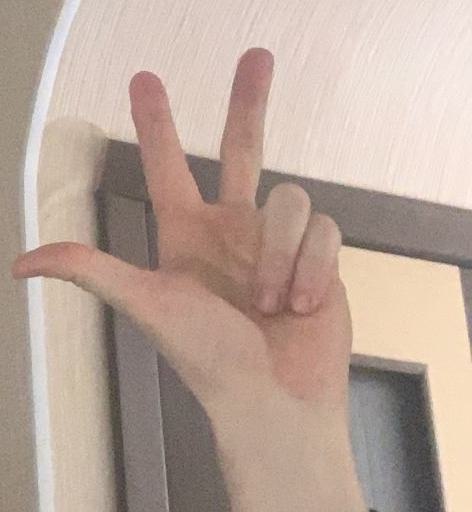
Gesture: three2